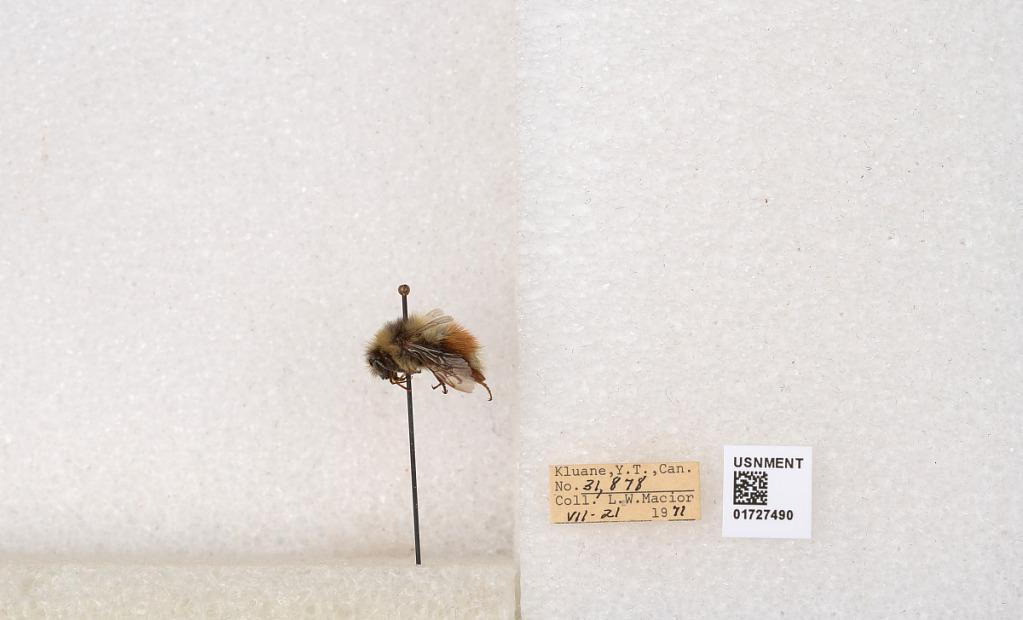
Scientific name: Bombus (Pyrobombus) sylvicola Kirby
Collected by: L. Macior
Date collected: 1971-7-21
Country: Canada
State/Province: Yukon Territory
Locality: Kluane National Park and Reserve
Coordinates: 60.7493, -139.504